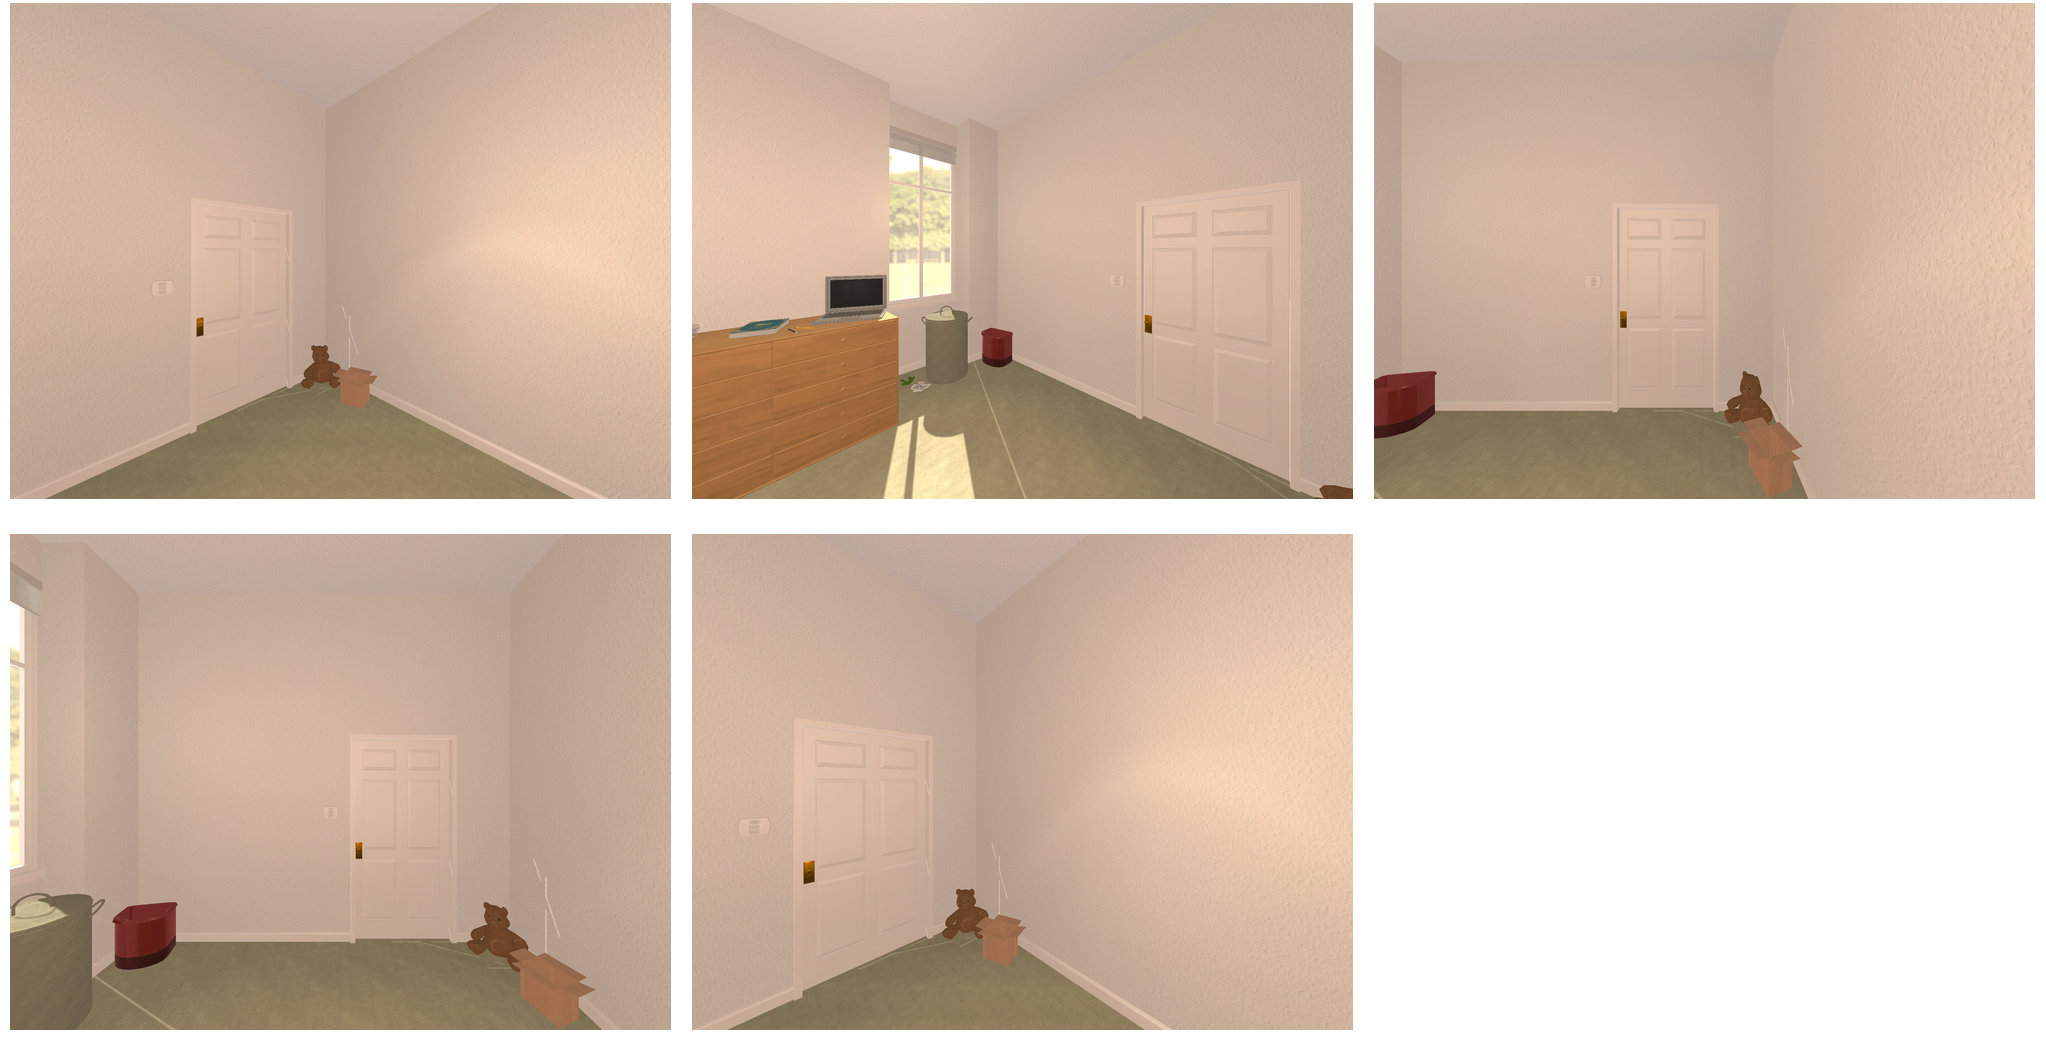Task instruction: Open the door.
Answer: {"task_instruction": "Open the door.", "nodes": ["handle", "door"], "edges": [{"functional_relationship": "openorclose", "object1": "handle", "object2": "door", "spatial_relations": ["in_front_of", "left_of", "lower_than"], "is_touching": true}], "action_type": "pull", "function_type": "open_close_control"}